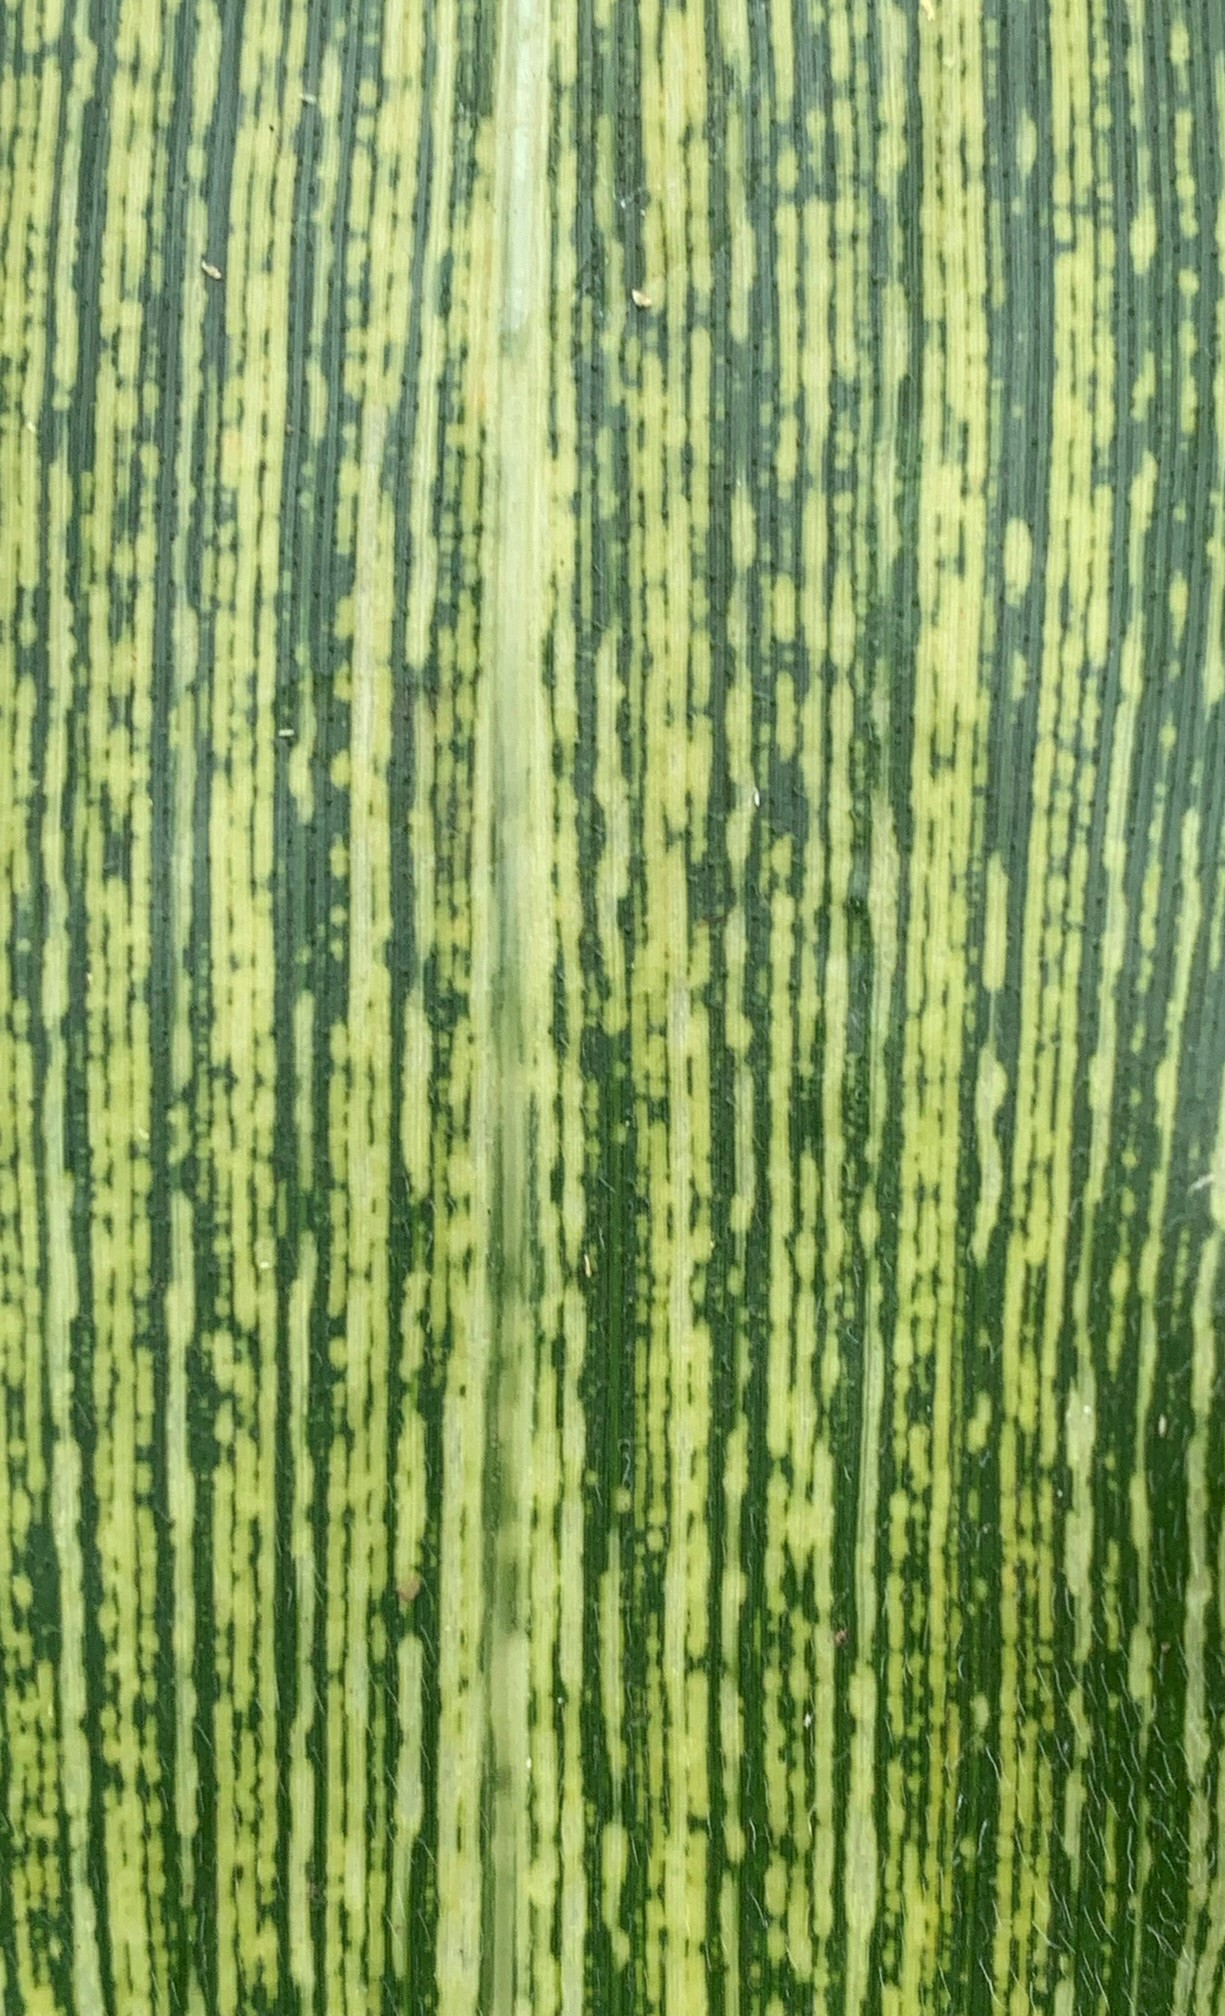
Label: MSV